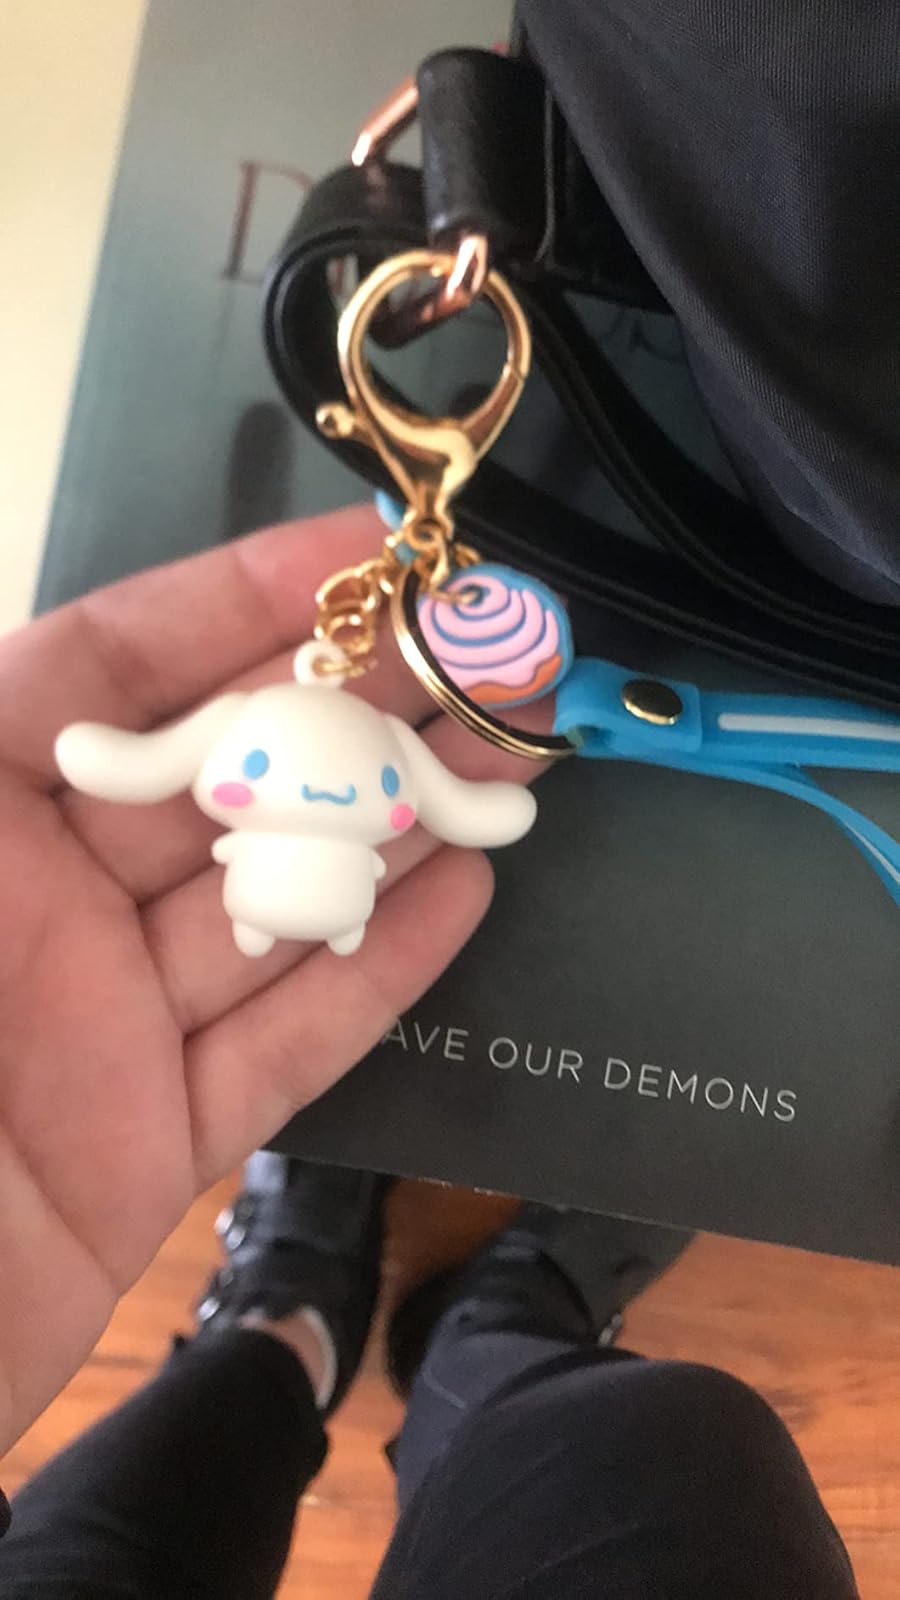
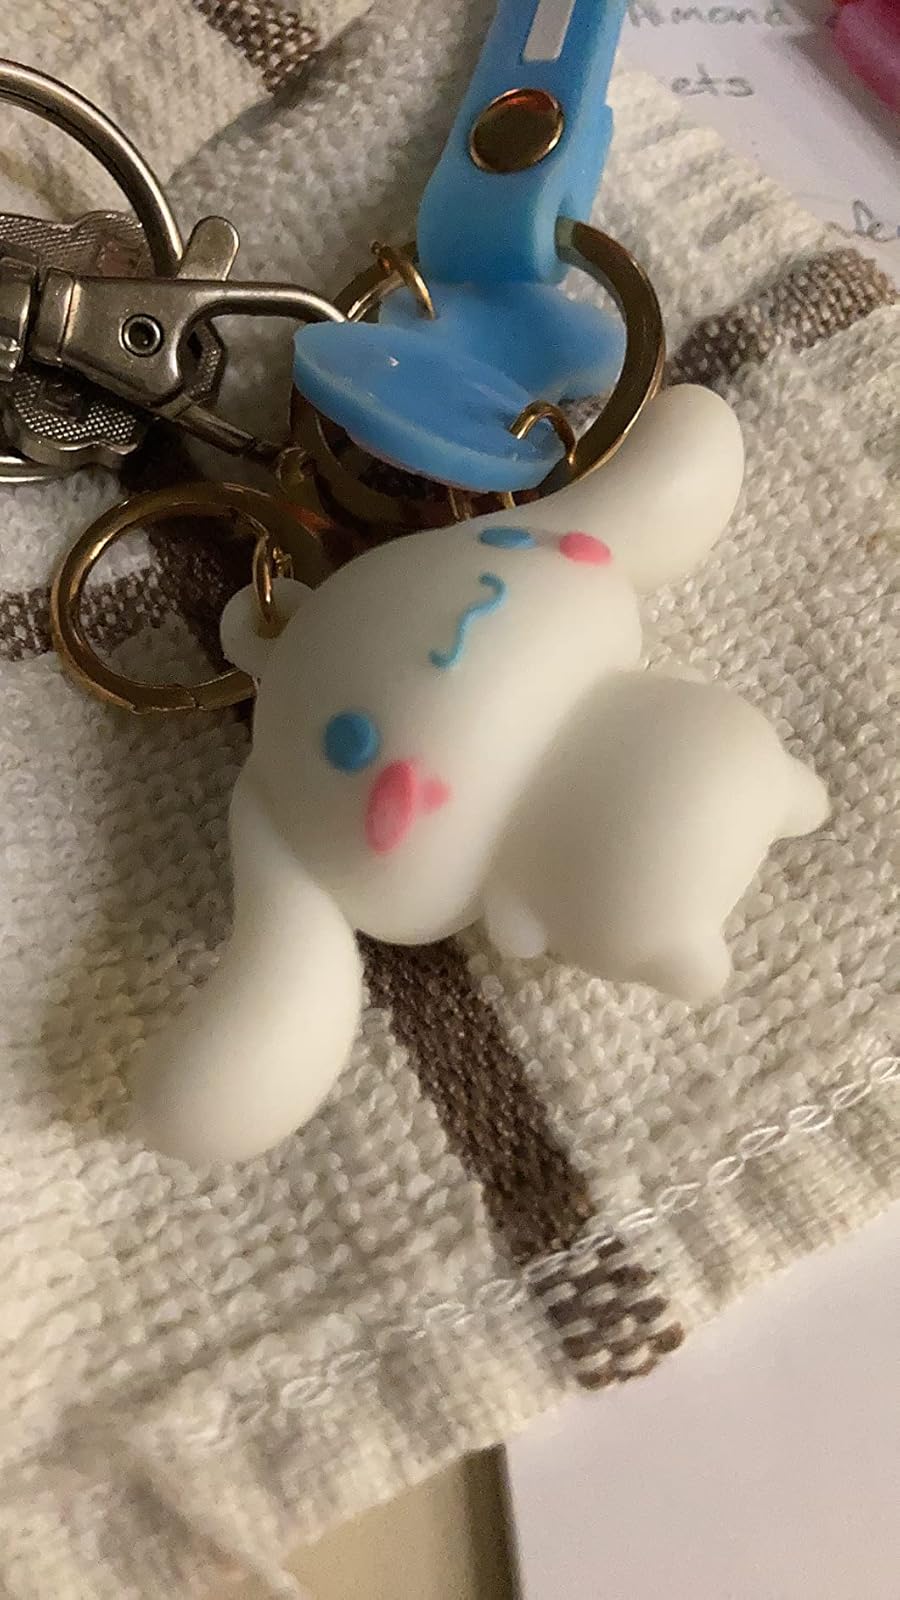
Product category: accessories_keychain
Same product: yes